Crédit Foncier de France

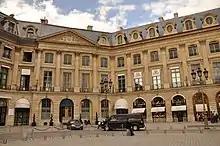
Façade of the former Crédit Foncier complex on Place Vendôme

The Crédit Foncier (English: landed credit) initially made loans to communes. The movement was initiated by Louis Wolowski and Count Xavier Branicki, and sanctioned by Emperor Napoleon III in 1852 in an attempt to modernize the medieval French banking system and expand French investment outside Europe. Its name became the "Banque Foncière of Paris". Similar institutions at Nevers and Marseille were amalgamated into one under the title of "Crédit Foncier de France". The amount of the loan could not exceed half of the value of the property pledged or hypothecated, and that the repayment of the loan was by an annuity, which included the interest and part of the principal, terminable at a certain date. The Crédit Foncier had a monopoly on mortgages.